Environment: lab
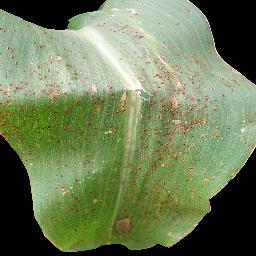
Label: common_rust